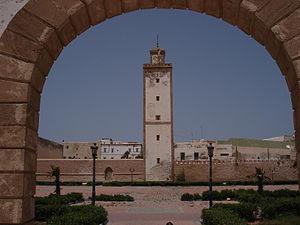
Essaouira est une ville portuaire et une commune du Maroc, chef-lieu de la province d'Essaouira, dans la région de Marrakech-Safi. Elle est située au bord de l'océan Atlantique et compte 77 966 habitants en 2014.
La Mosquée Ben Youssef est la plus grande mosquée de la ville d'Essaouira, au Maroc.